Eucharist

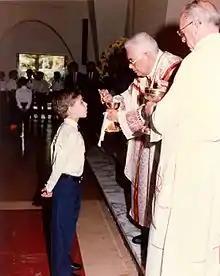
In the Latin Church of the Catholic Church, the administration of the Eucharist to children requires that they have sufficient knowledge and careful preparation to receive the body of Christ with faith and devotion.

The British "Catechism for the use of the people called Methodists" states that, "[in the Eucharist] Jesus Christ is present with his worshipping people and gives himself to them as their Lord and Saviour". Methodist theology of this sacrament is reflected in one of the fathers of the movement, Charles Wesley, who wrote a Eucharistic hymn with the following stanza: